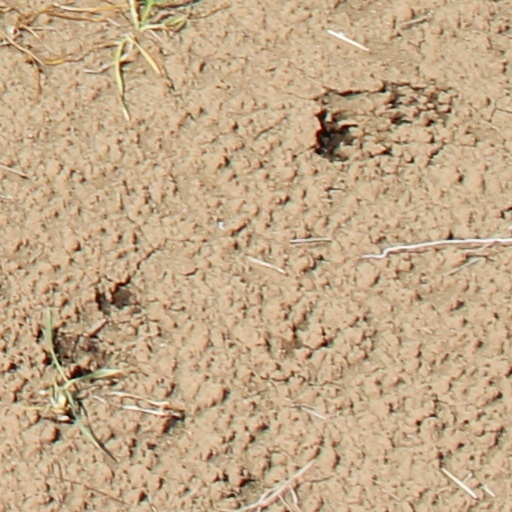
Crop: wheat